Big Bear Solar Observatory

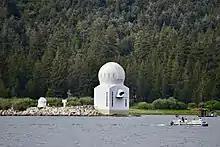
The Ash Dome as seen on the left of the main dome

The observatory was originally equipped with four telescopes, including two refracting telescopes, a reflecting coronagraph, and a Cassegrain reflecting telescope.